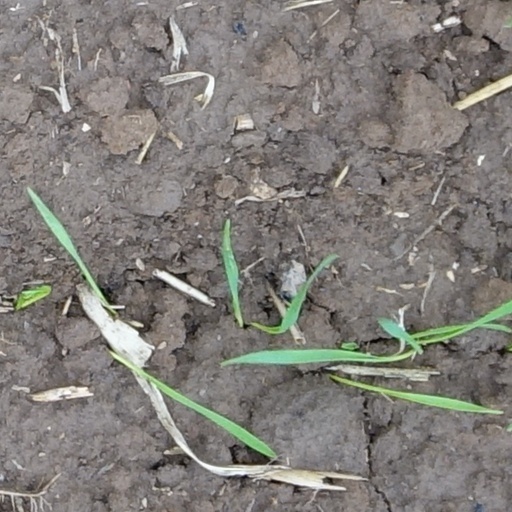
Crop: wheat